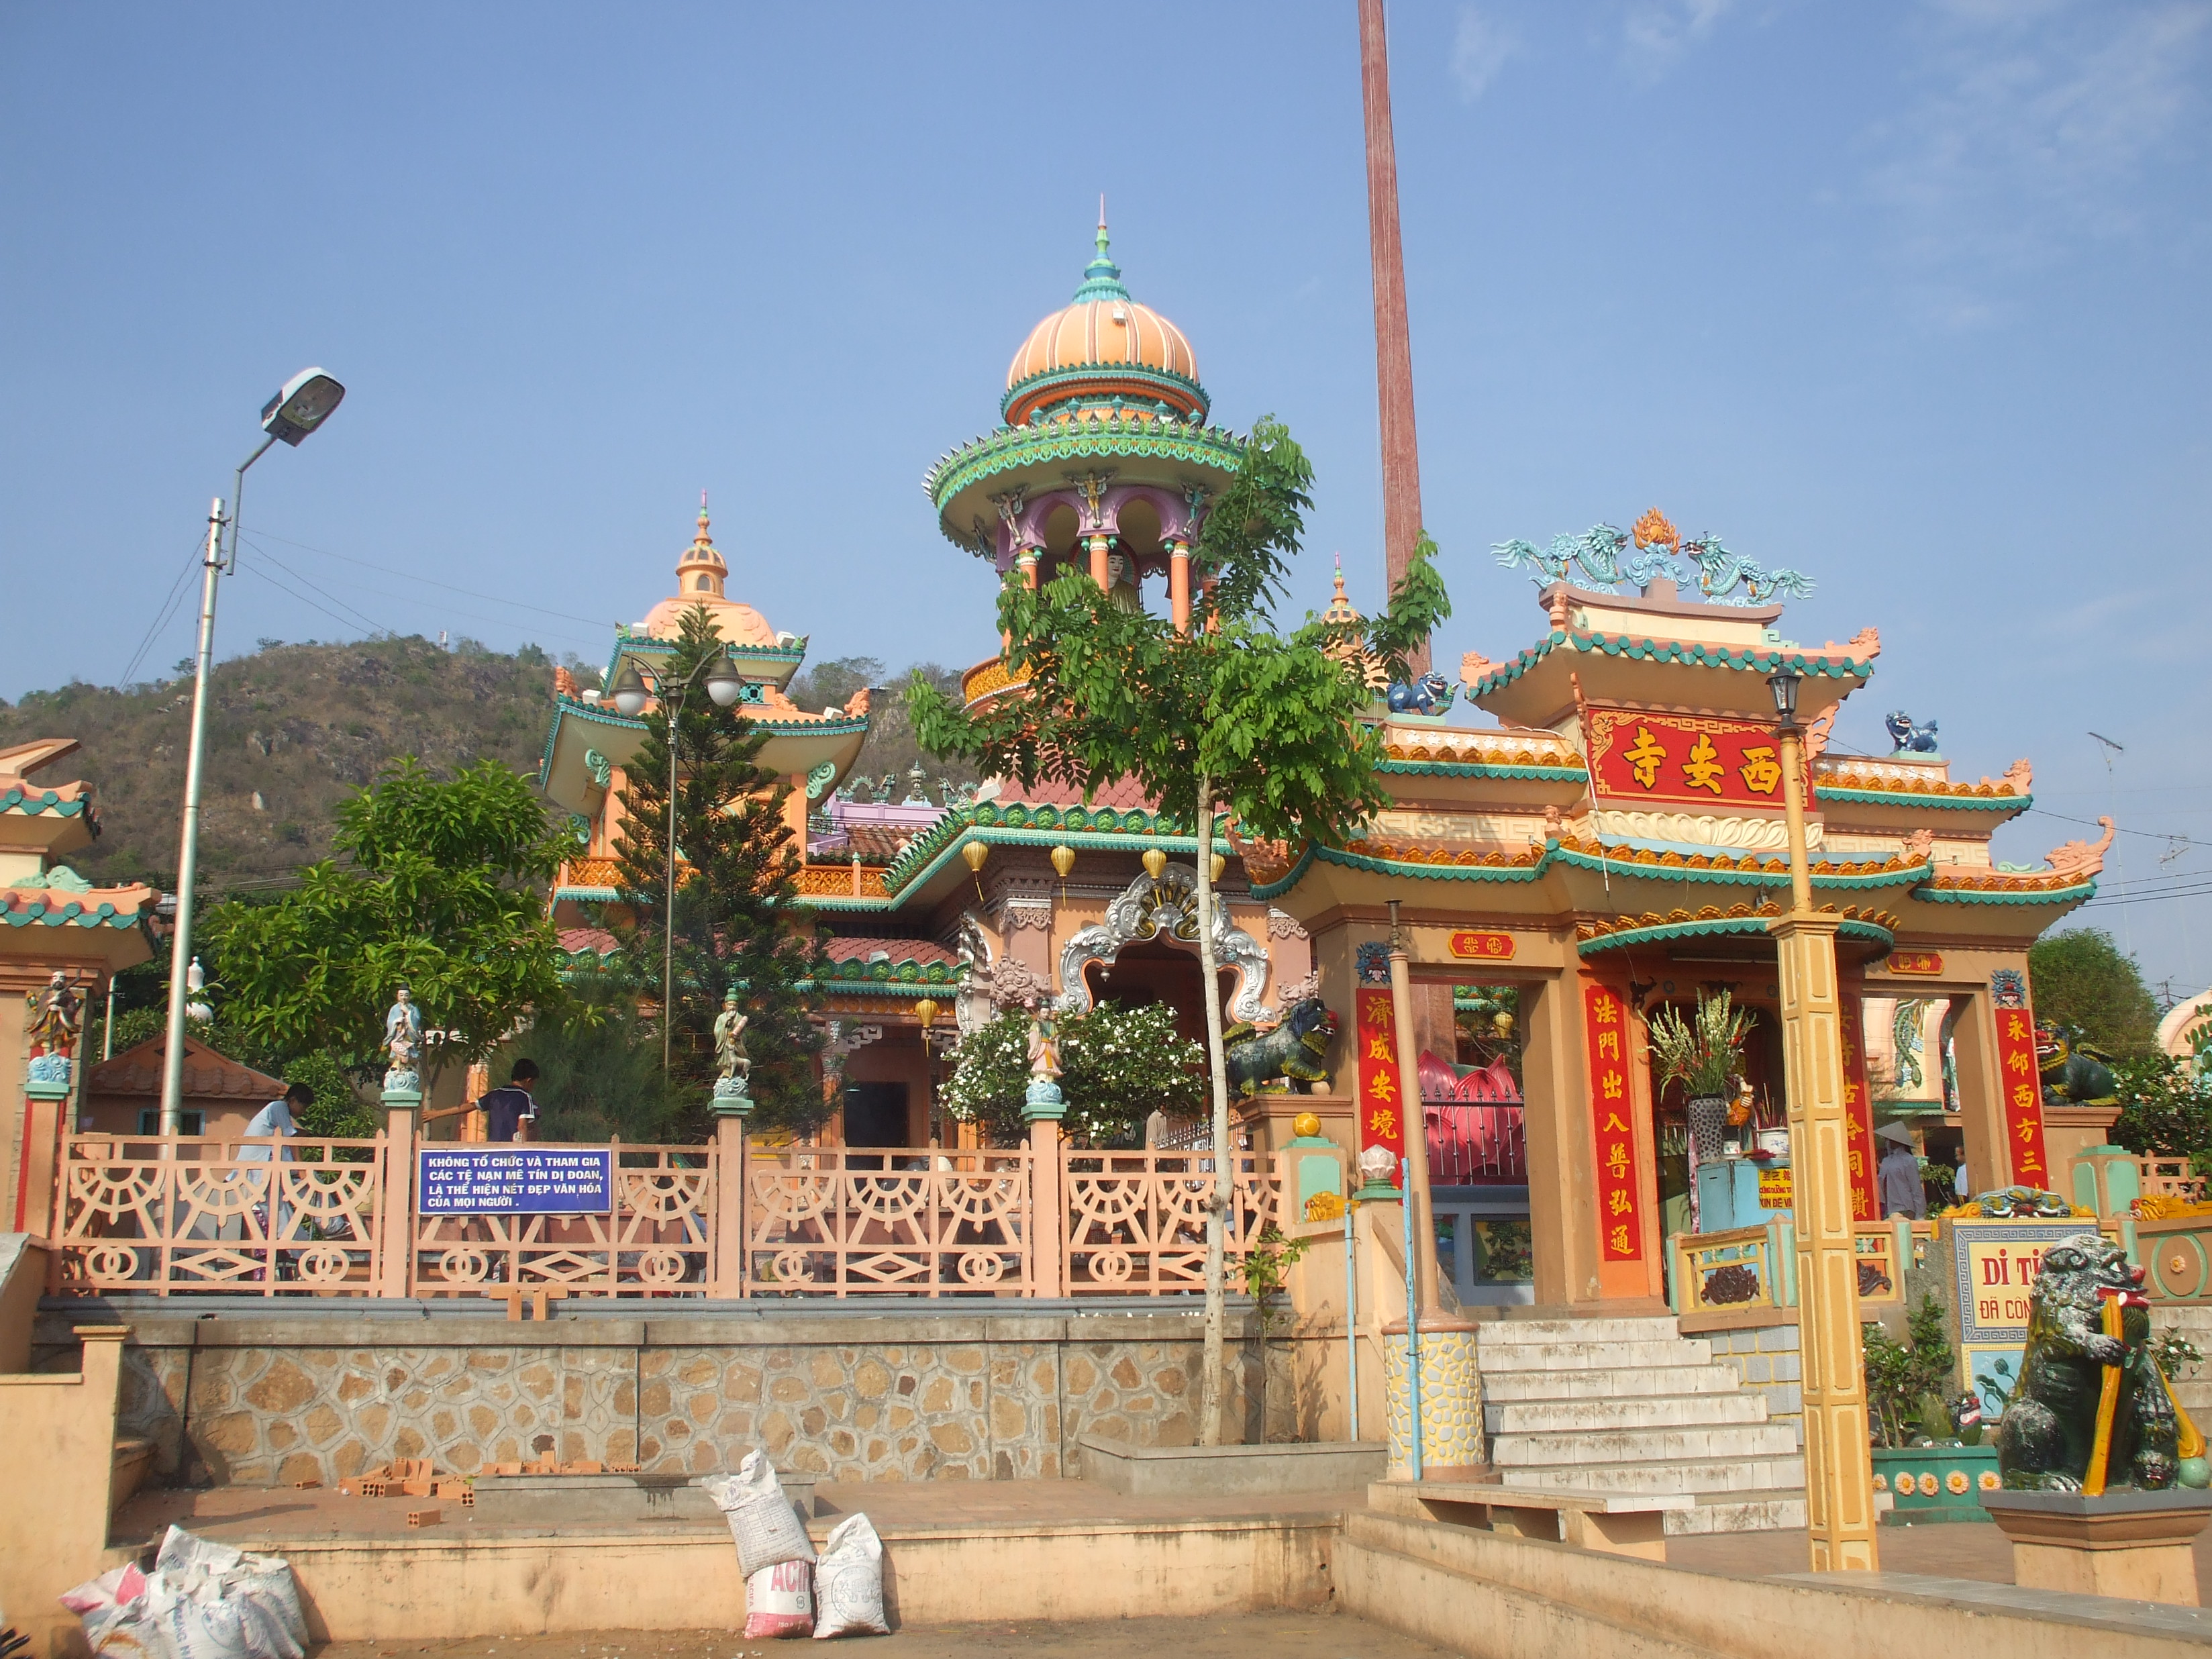
user: text: Bầu trời trong ảnh có màu gì?
assistant: text: Xanh da trời

user: text: Tên của ngôi chùa chính trong ảnh là gì?
assistant: text: Chùa Tây An Tự (hoặc Tây An Cổ Tự), một ngôi chùa nổi tiếng ở An Giang.

user: text: Dựa trên nội dung của tấm biển cảnh báo trên hàng rào, chính quyền địa phương hoặc ban quản lý chùa muốn truyền tải thông điệp gì đến du khách và tín đồ?
assistant: text: Họ muốn mọi người không tham gia hoặc tiếp tay cho các hoạt động mê tín dị đoan, nhằm giữ gìn nét đẹp văn hóa và thuần phong mỹ tục.

user: text: Ngôi chùa Tây An Tự, được công nhận là di tích lịch sử, nằm ở tỉnh nào và dưới chân ngọn núi nào?
assistant: text: Ngôi chùa Tây An Tự nằm ở tỉnh An Giang, dưới chân núi Sam (thuộc thành phố Châu Đốc).